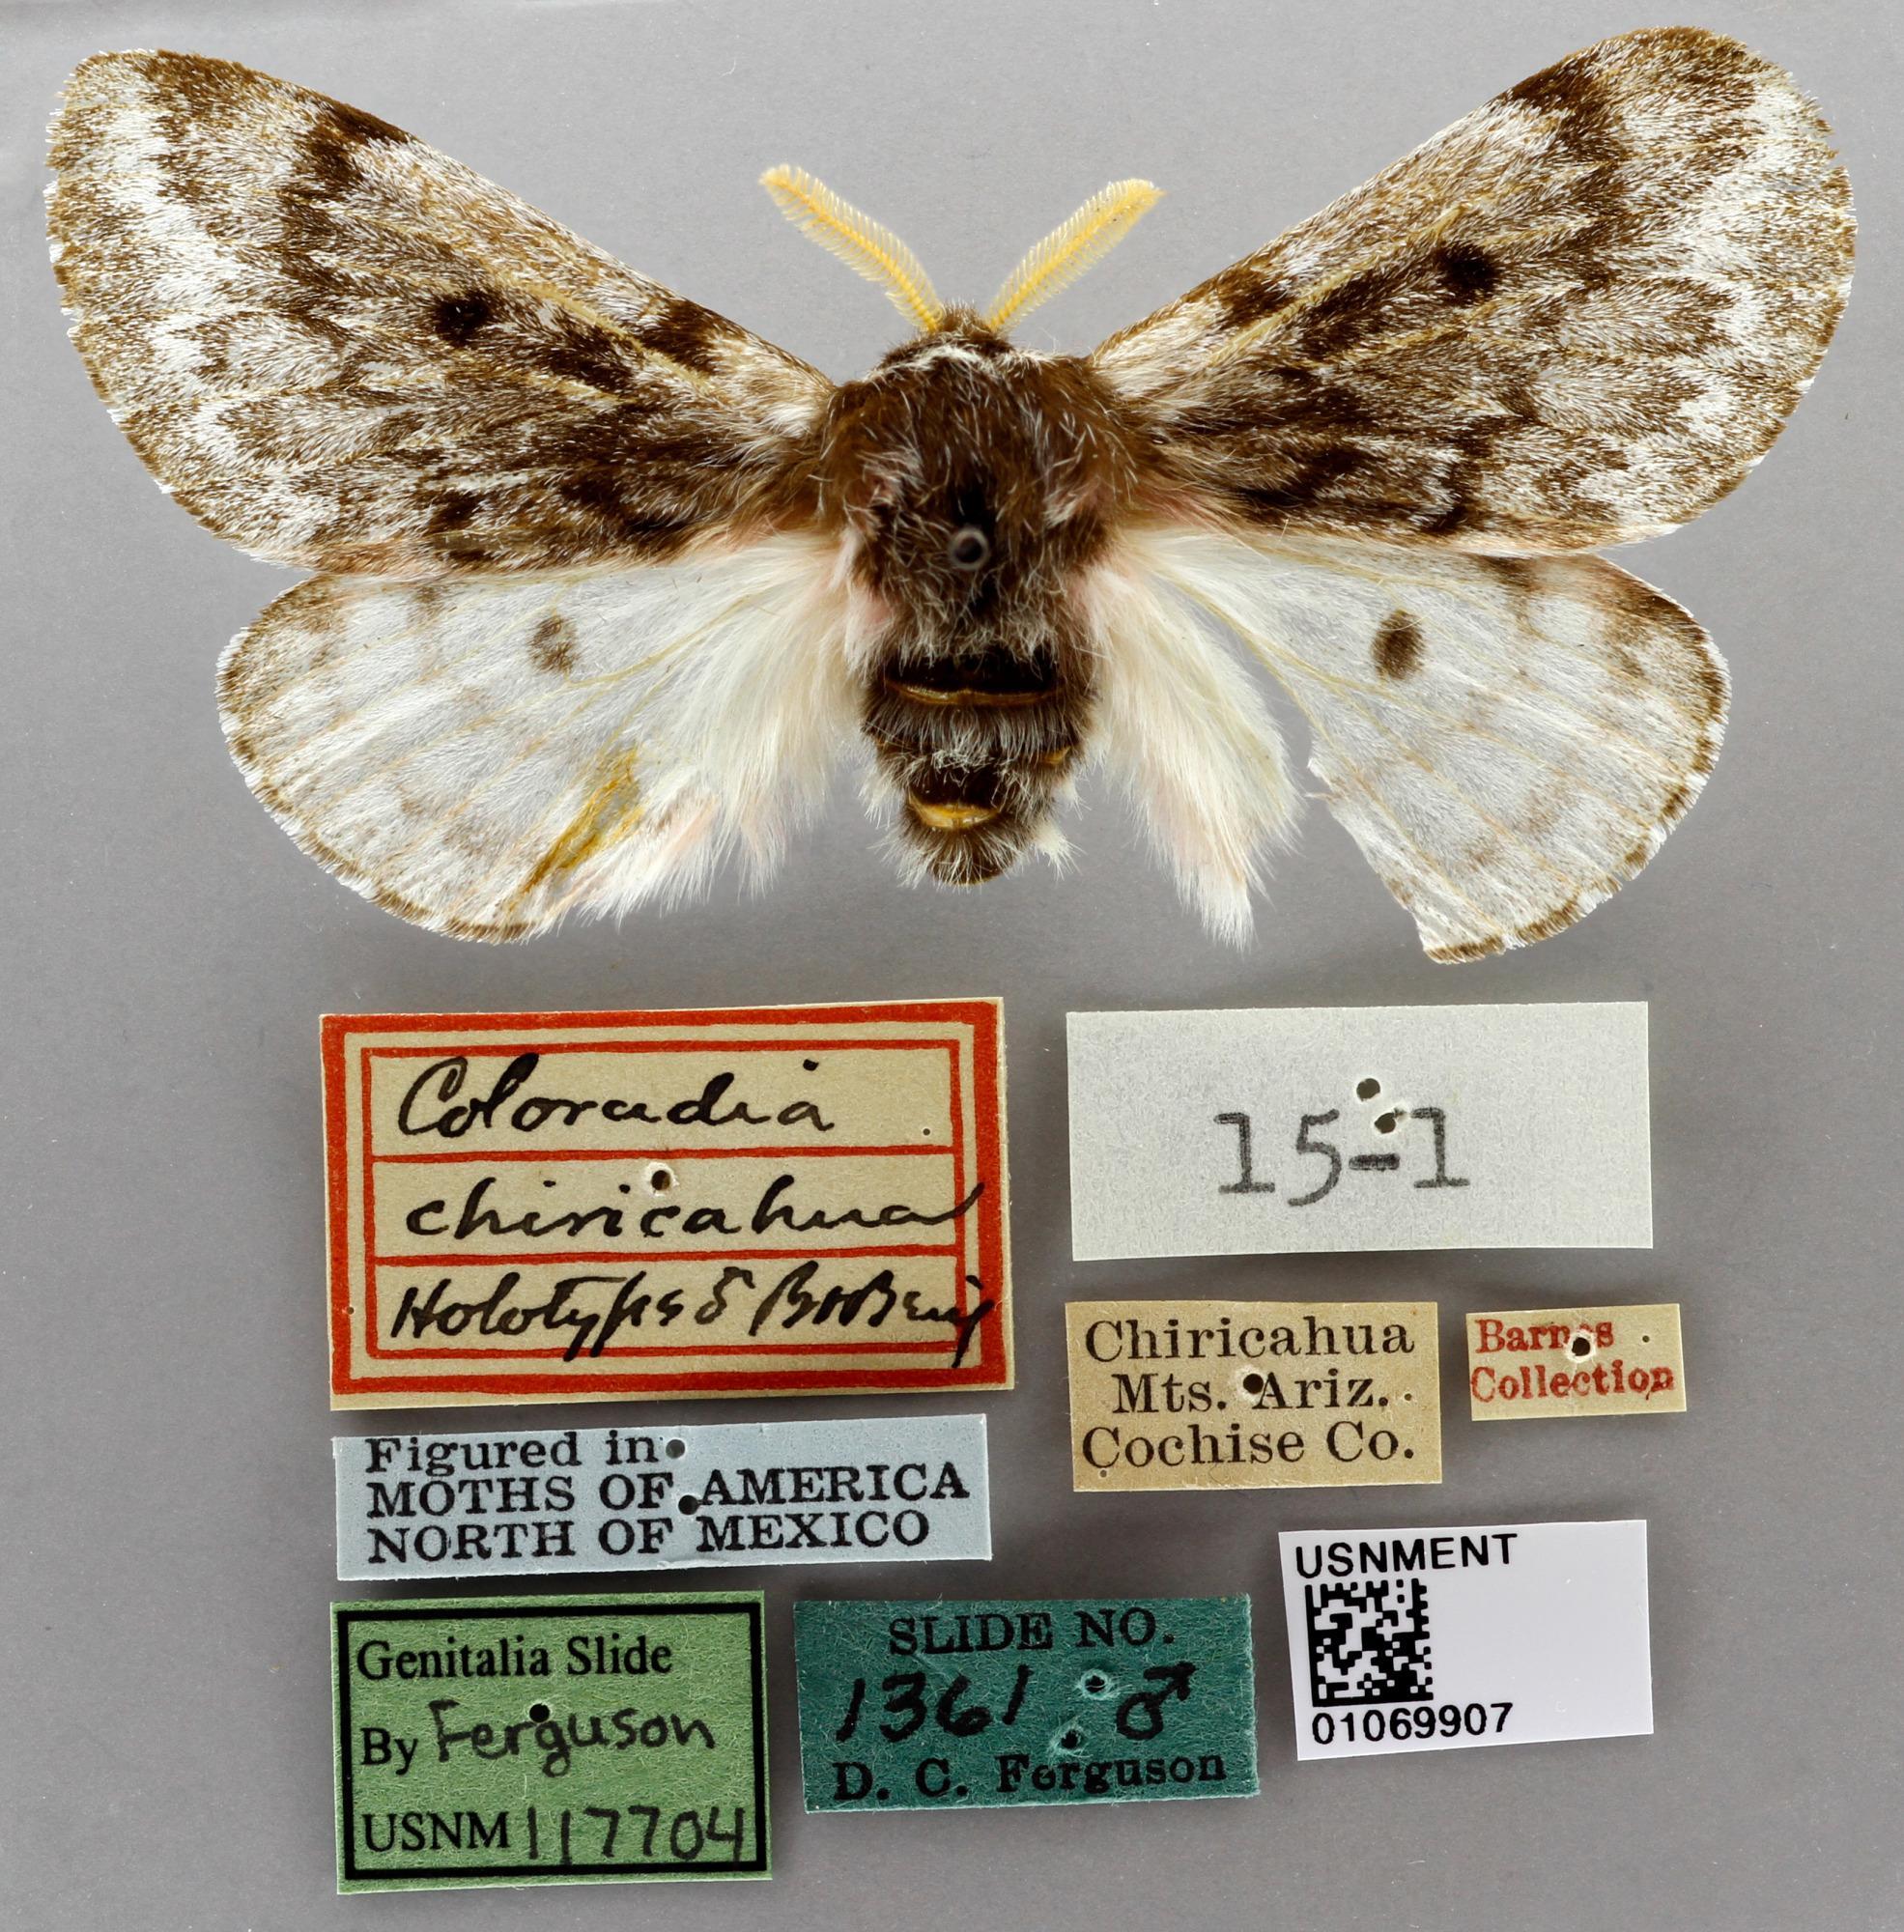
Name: Coloradia chiricahua
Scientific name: Coloradia chiricahua Barnes & Benjamin, 1926
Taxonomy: Animalia, Arthropoda, Insecta, Lepidoptera, Saturniidae
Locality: Chiricahua Mountains, [Not Stated], Arizona, United States